Mark Nordenberg

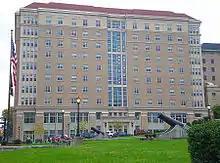
The university residence hall opened in 2013 was named in Nordenberg's honor

Nordenberg oversaw the renovation of several major Pitt buildings including Alumni Hall and Benedum Hall; the demolition of Pitt Stadium, the original Pennsylvania Hall, and the Mineral Industries Building; the acquisition and repurposing of the University Club and the Concordia Club; and the construction of Bouquet Gardens, the McGowen Institute Laboratory building, the Petersen Events Center, Sennott Square, Biomedical Science Tower 3, the Carrillo Street Steam Plant, the new Pennsylvania Hall, Panther Hall, the Public Safety Building, the Life Science Annex, Darragh Street Apartments, the Petersen Sports Complex, and replacement of the University Place Office Building with Nordenberg Hall. He also oversaw the initiation and completion of a $2 billion capital campaign entitled "Building Our Future Together".